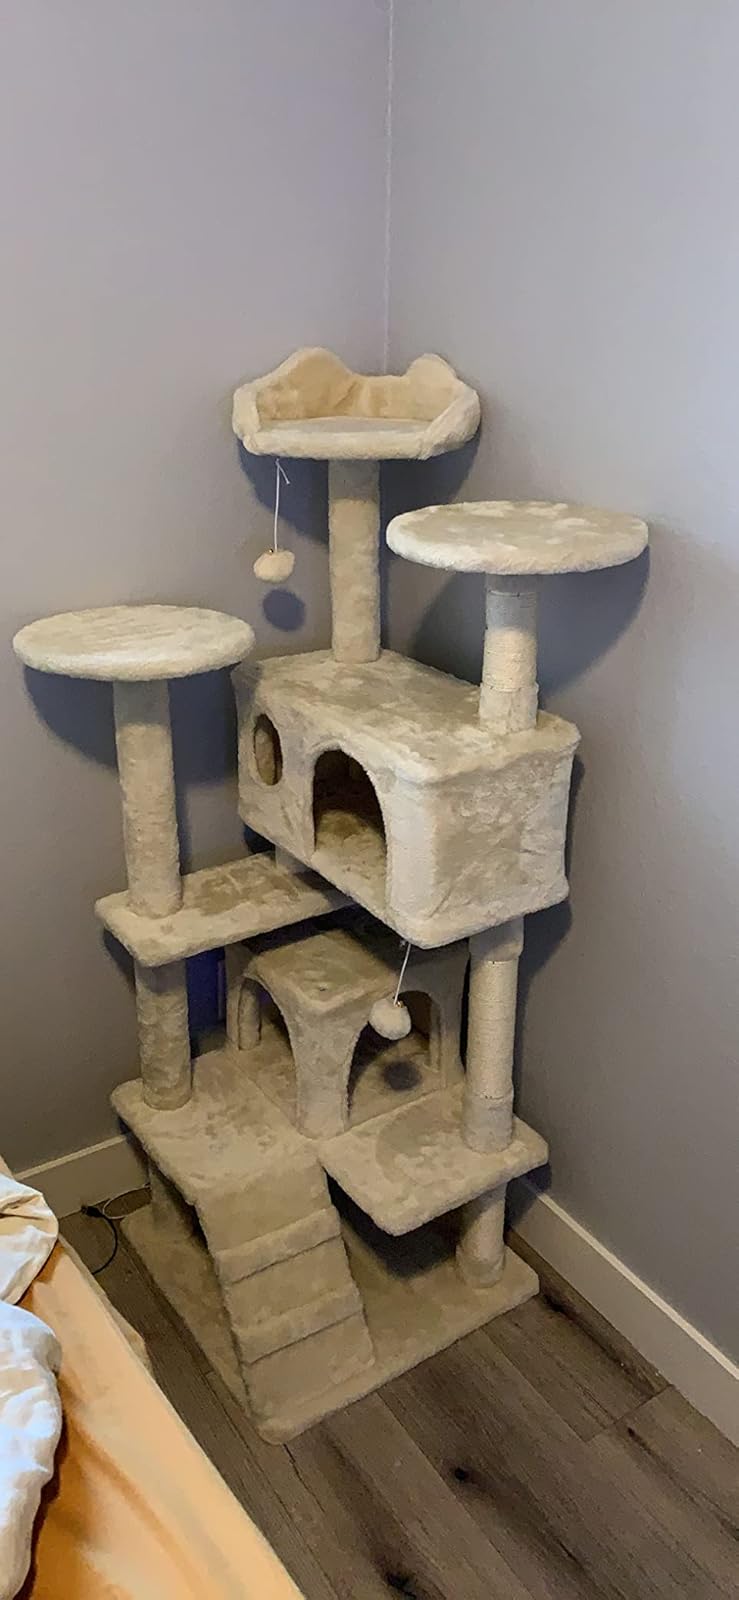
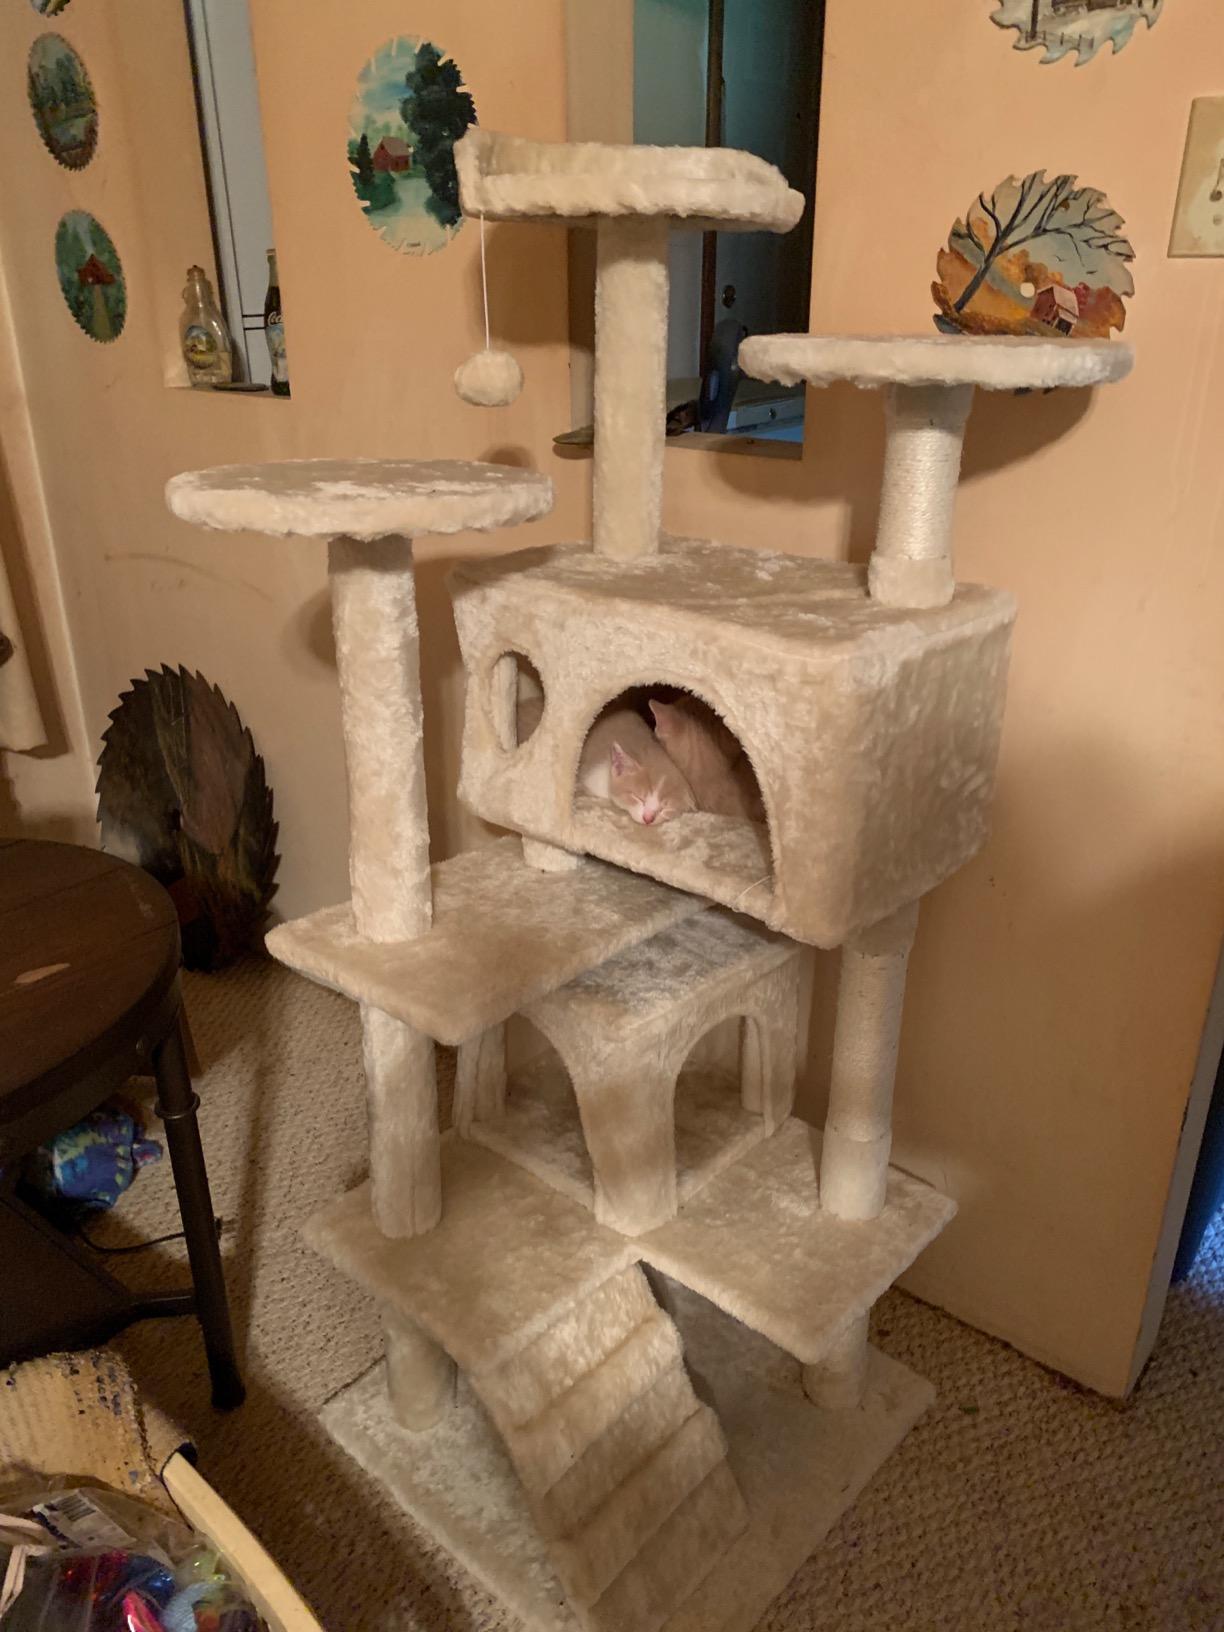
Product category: items_cat tree
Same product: yes